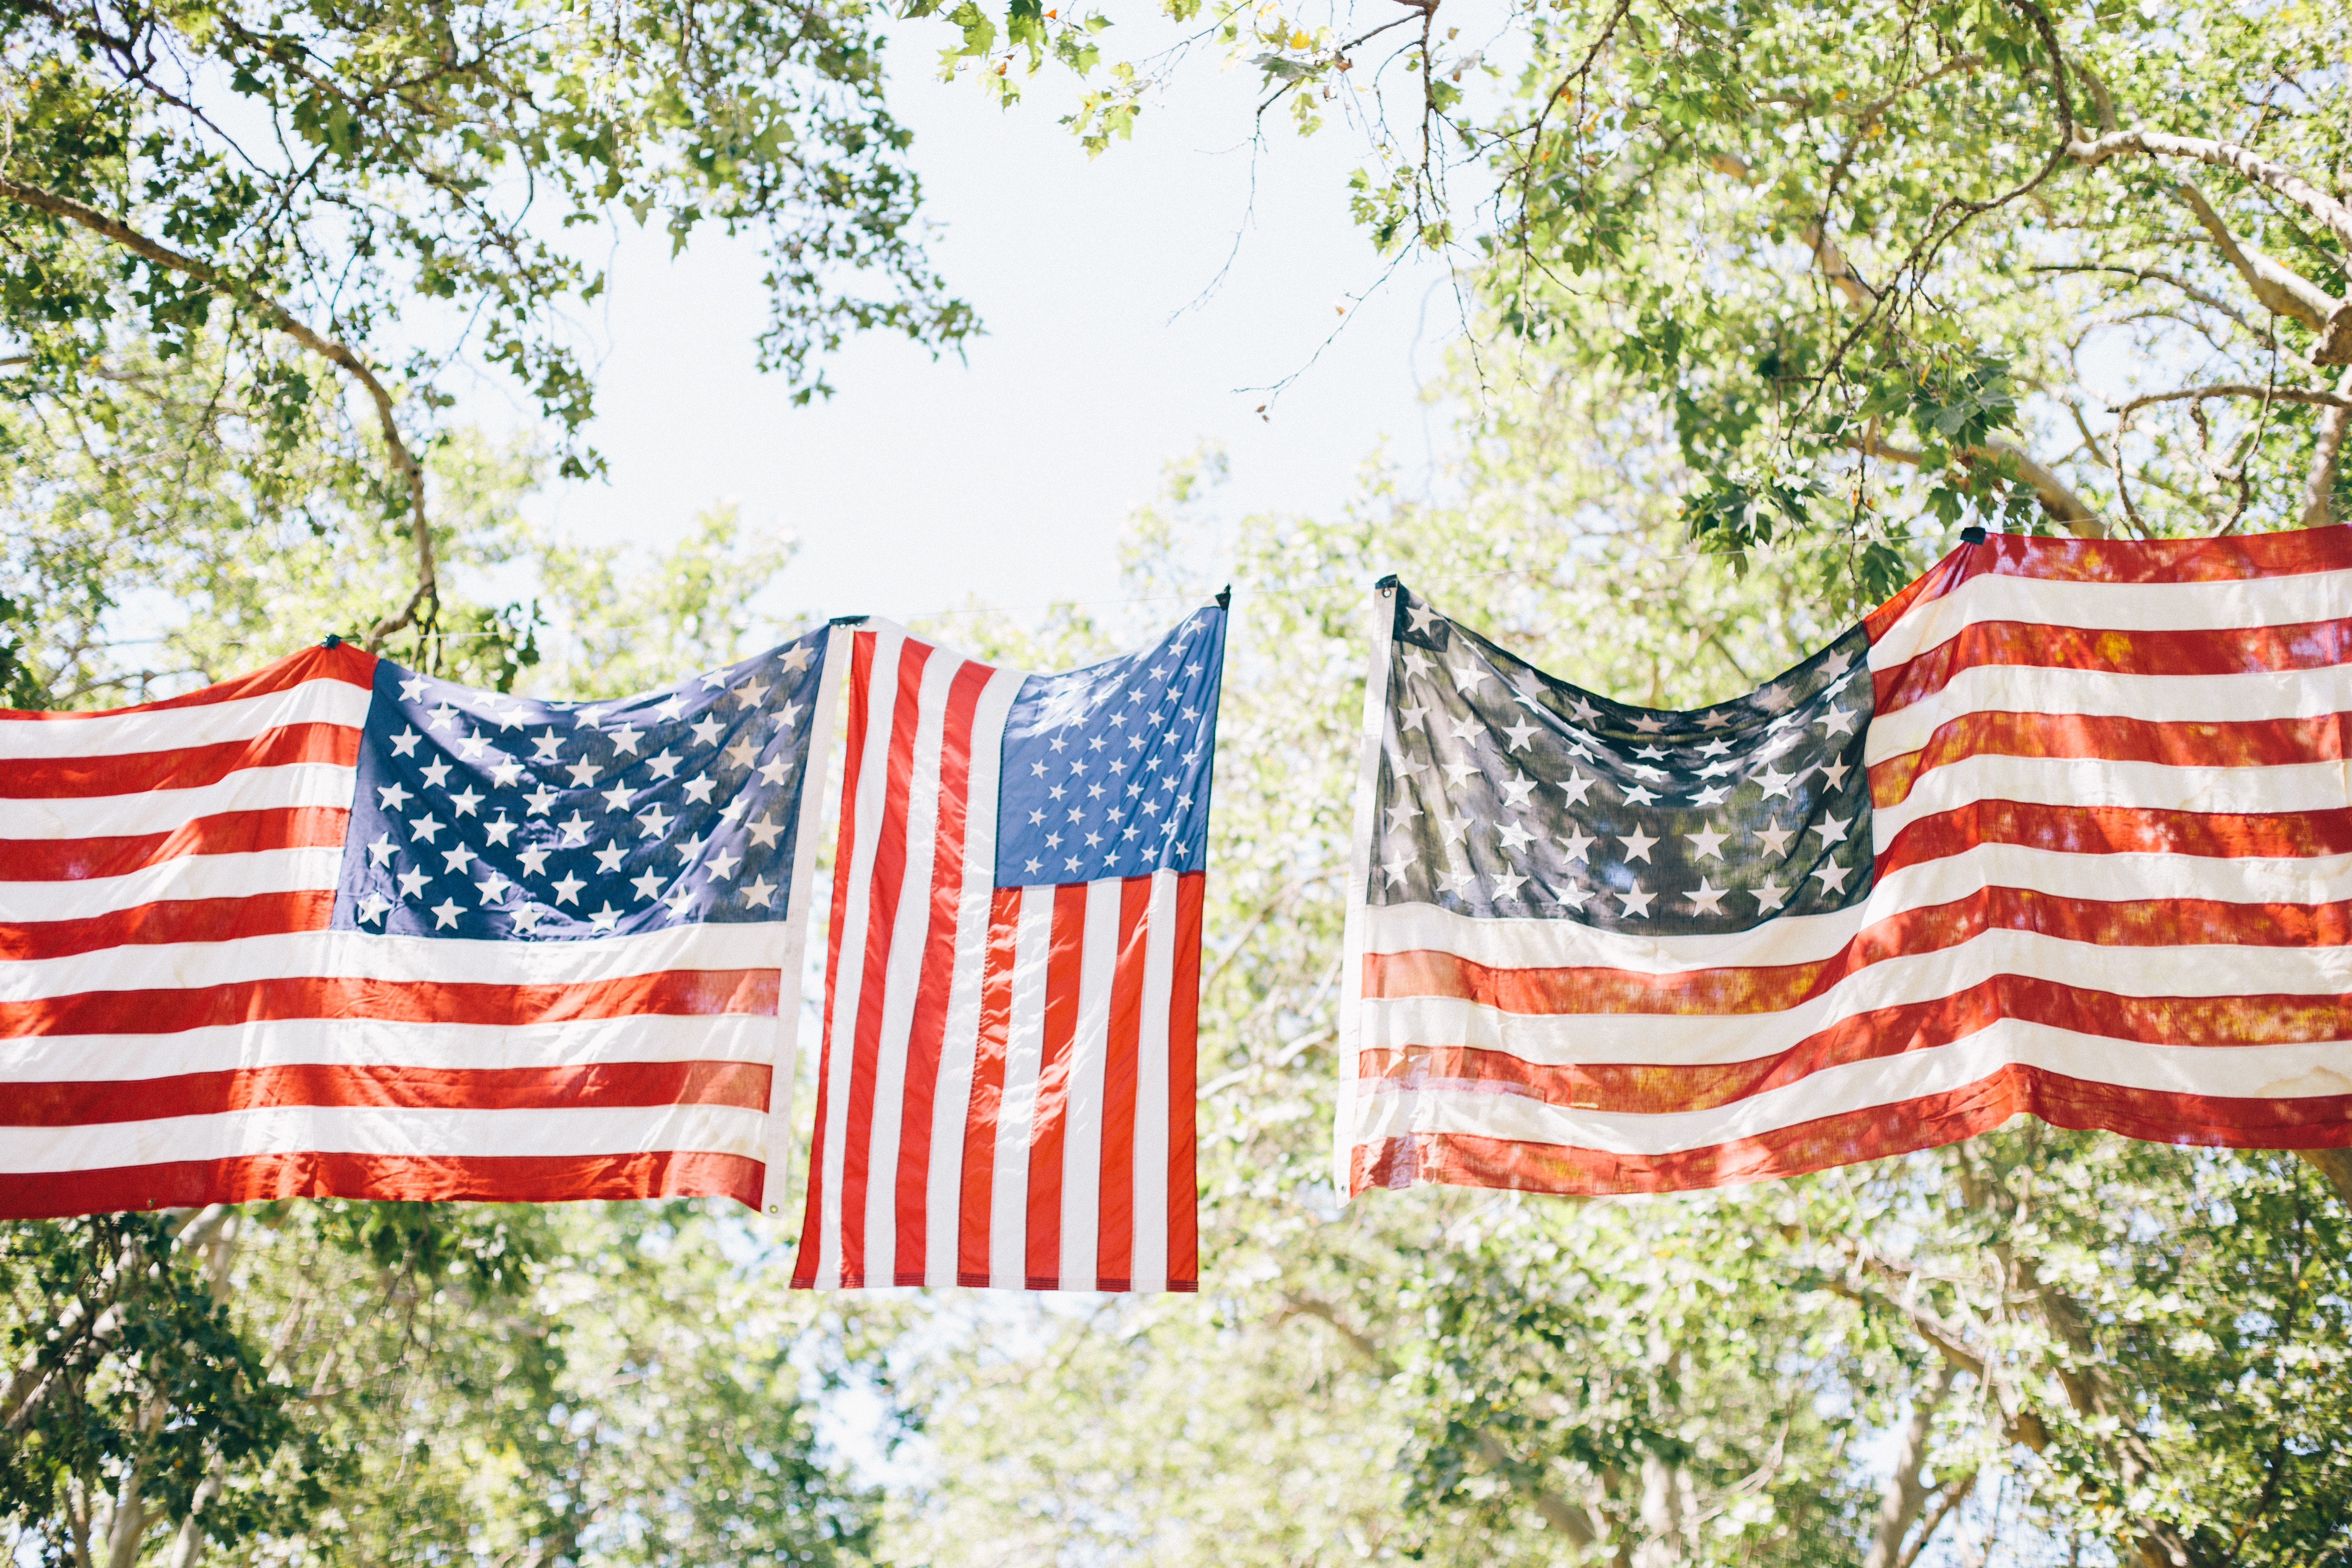
tree, flag, flag of the united states